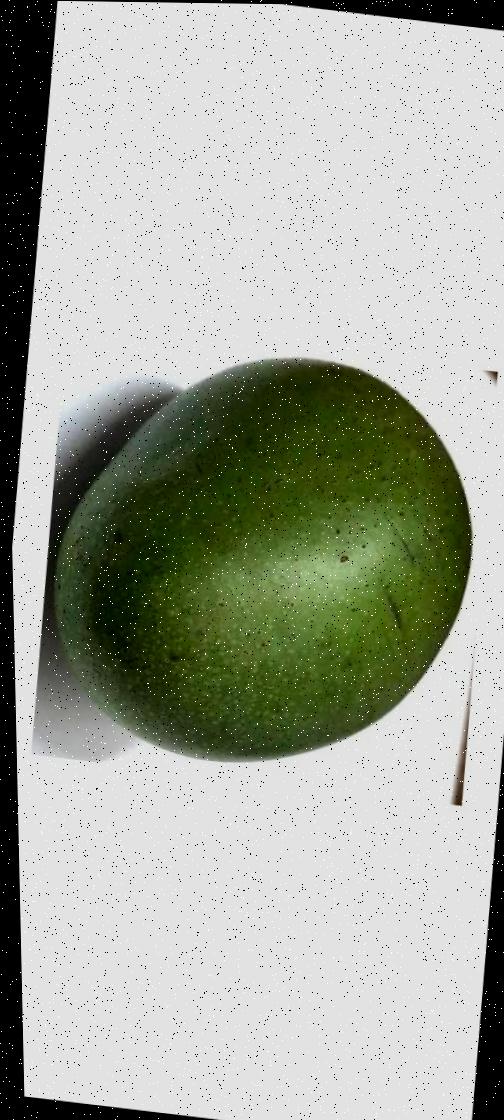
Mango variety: Ashshina Zhinuk